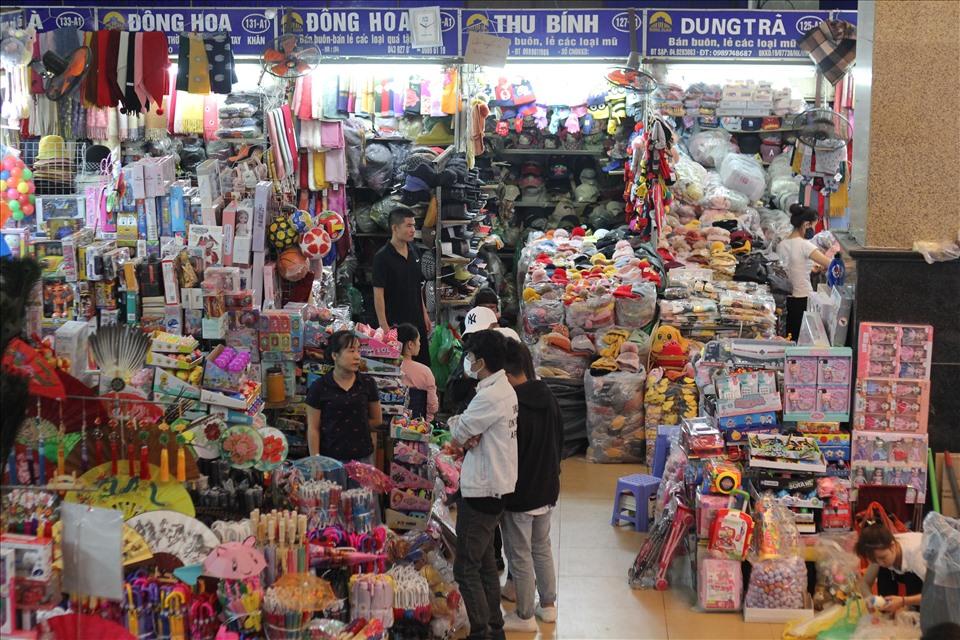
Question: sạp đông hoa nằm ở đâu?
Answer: kế bên sạp thu bính